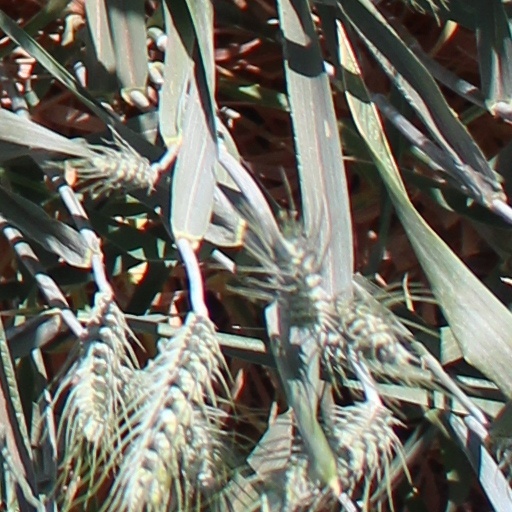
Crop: wheat